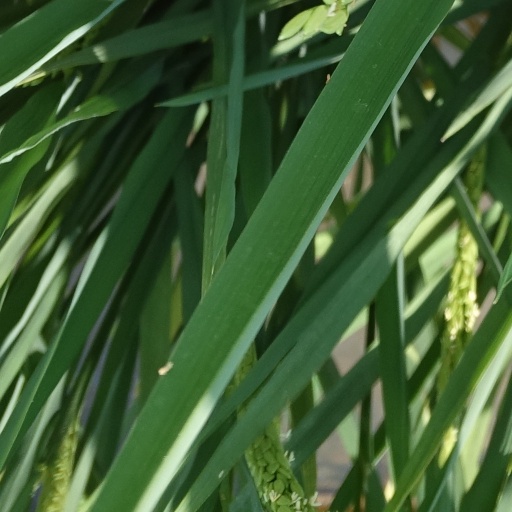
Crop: rice